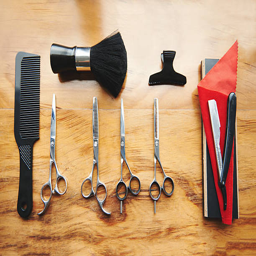
tools of the stylist 's trade